List of Savoy Brown members

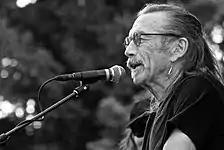
After a brief spell from 1971 to 1972, Dave Walker rejoined Savoy Brown in 1987 and remained for four years.

Savoy Brown was inactive for around two years, before returning in late 1983 with a lineup of Simmonds, vocalist/guitarist Andrew Gerome, bassist Stutz Bearcat and drummer Tommy Amato. The group continued touring during 1984, and was briefly renamed the Kim Simmonds Band. In 1985, Savoy Brown signed with Relix Records and introduced a new incarnation featuring vocalist/harmonica player Speedo Jones and bassist Chris Romanelli. "Slow Train", a collection of acoustic recordings, was released in September 1986, shortly after which Simmonds introduced a new lineup with vocalist Jimmy Kunes, bassist Jim Dagnesi and drummer Al Macomber; early the next year, Kunes was replaced by a returning Dave Walker and Shmutza-Hideous joined on percussion (keyboards were handled by various guest performers).